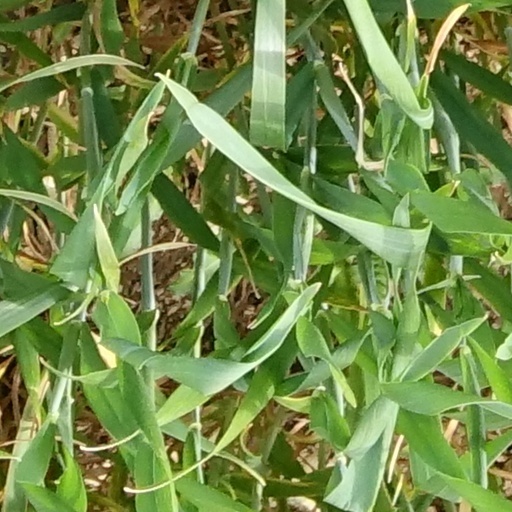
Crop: wheat